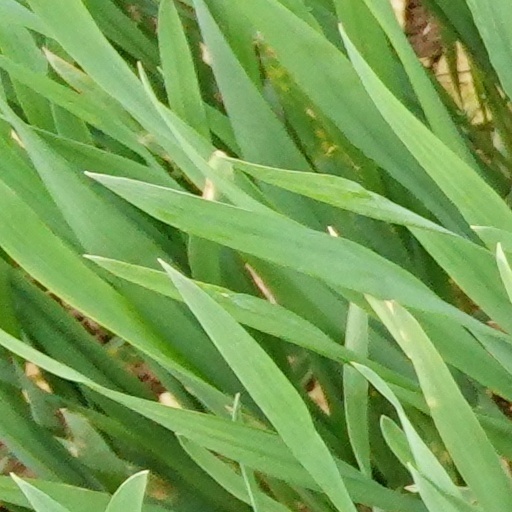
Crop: wheat